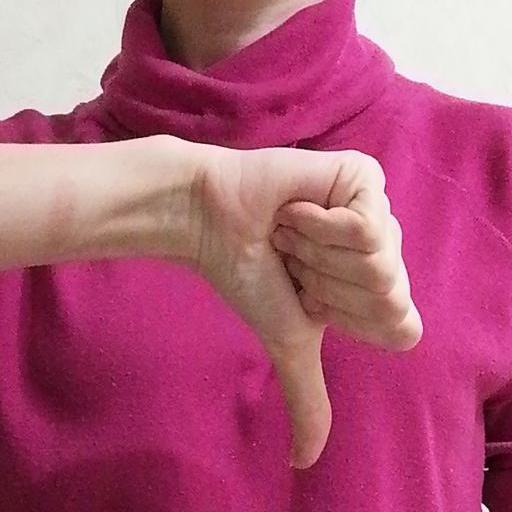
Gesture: dislike